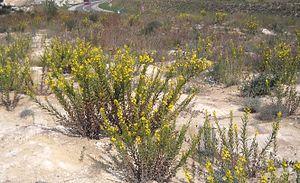
Ditrichia viscosa en milieu ouvert
Dittrichia est un genre végétal de la famille des Asteraceae. Il ne comprend que deux espèces, d'après la base de données Tela Botanica. Une révision du genre Inula a isolé deux espèces qui ont été renommées.
L'Inule visqueuse.
La Mouche de l’Inule est une espèce d'insectes diptères brachycères du genre Myopites et de la famille Tephritidae. Sa larve est inféodée à l'Inule visqueuse. En étant l'hôte intermédiaire de guêpes parasitoïdes, elle peut être une aide dans la lutte contre la Mouche de l'olive, en oléiculture. Cette espèce est présente sur le pourtour méditerranéen.